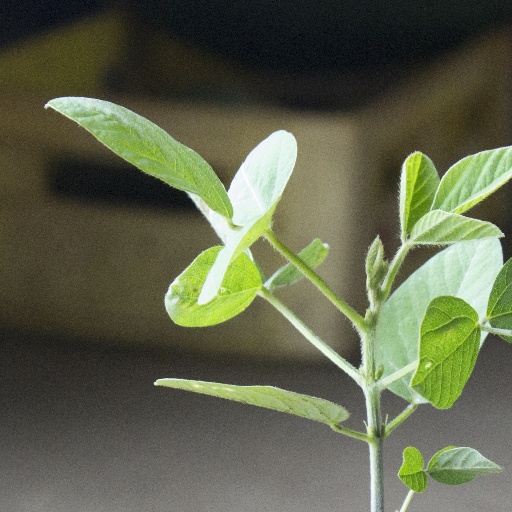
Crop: soybean